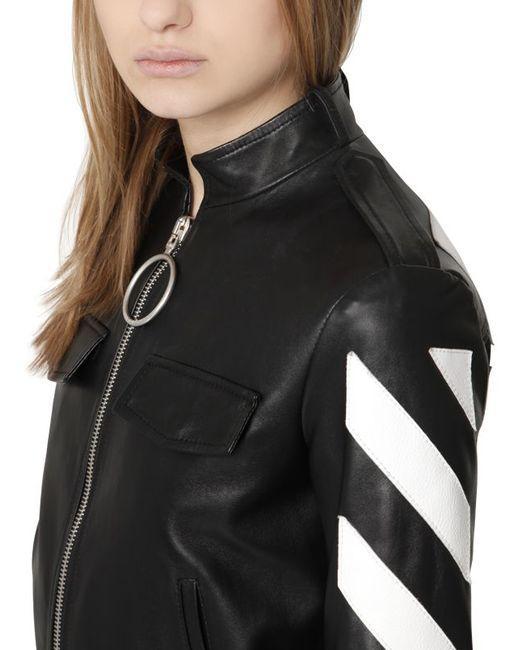
Damenjacke aus schwarzem und weißem Leder mit langen Ärmeln und Reißverschluss vorne